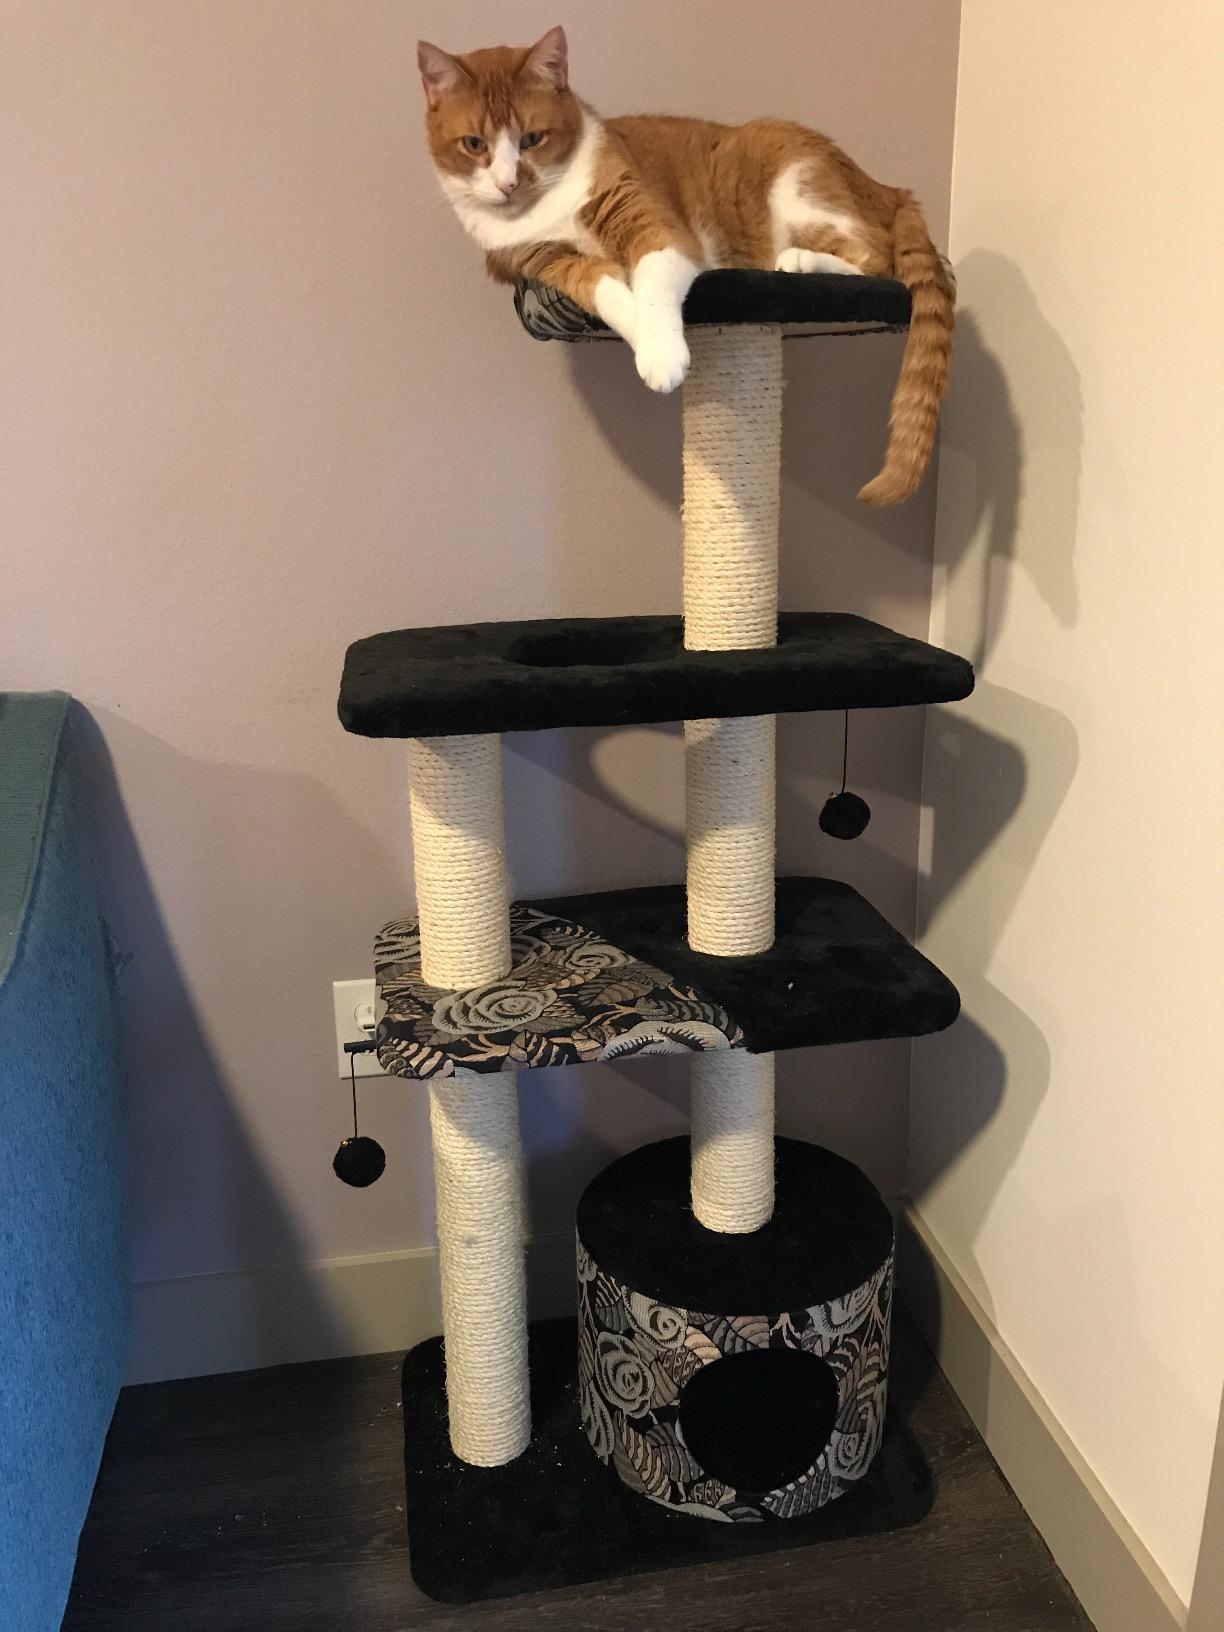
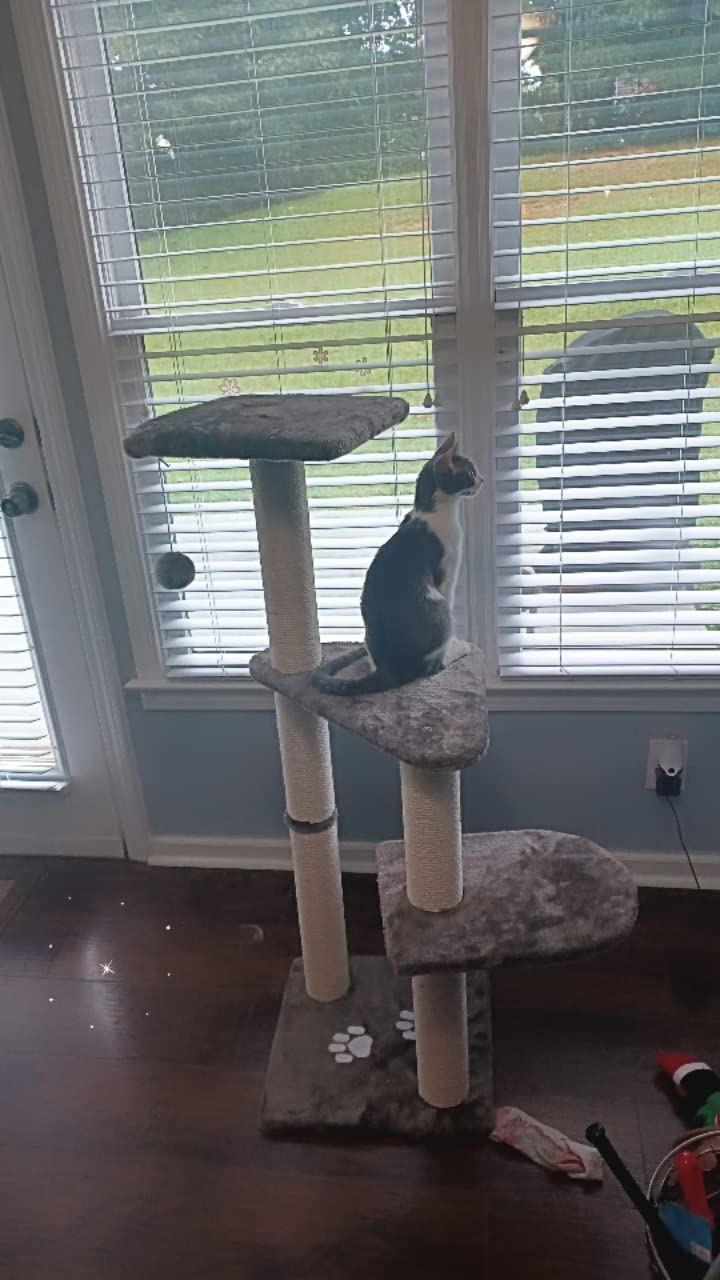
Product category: items_cat tree
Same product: no